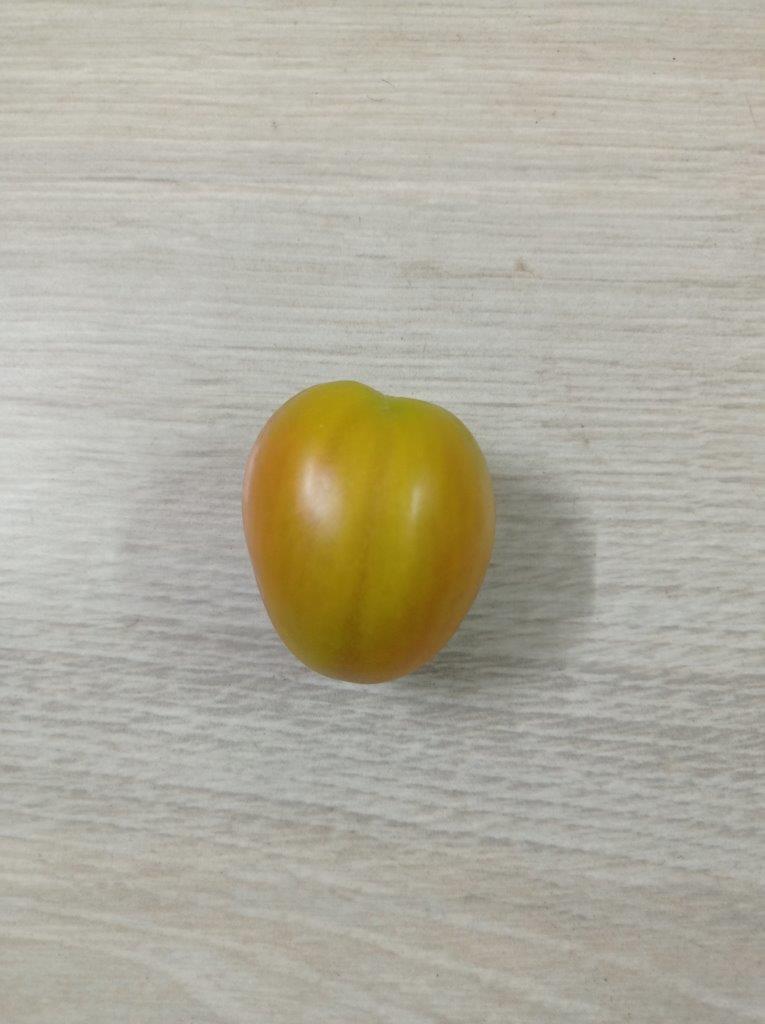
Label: Fresh